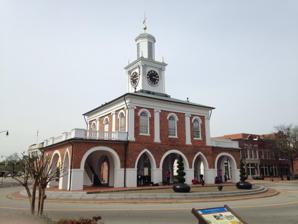
Building: Market House (Fayetteville, North Carolina)
Country: United States of America
Year built: 1838
Historic building in North Carolina, US United States historic place Market House U.S. National Register of Historic Places U.S. National Historic Landmark Show map of North Carolina Show map of the United States Location Market Sq., Fayetteville, North Carolina Coordinates 35°3′9.2″N 78°52′41.9″W / 35.052556°N 78.878306°W / 35.052556; -78.878306 Area less than one acre Built 1838 NRHP reference No. 70000451 Significant dates Added to NRHP September 15, 1970 Designated NHL November 7, 1973 The Market House is a market house and town hall in the center of Fayetteville , Cumberland County, North Carolina .  It was built in 1838 on the site of the old state house and Town Hall which burned down in 1831. Fayetteville was the capital of North Carolina from 1789 to 1794. It has an arcaded open ground level, and a meeting hall above in a standard market house format which originated in the British Isles and is also common in New England . It served both as a town hall and general market until the early 20th century, and was declared a National Historic Landmark in 1973. The upper floor now houses a museum. A study completed by Duke University professor John Cavanagh noted that "sales [near this location] were spaced on the average about two months apart, if that frequently, and in most instances very few slaves were involved in each transaction". Because of its history as a general trading and market place, it is assumed that slaves were also traded there. It was also widely used as a market for goods and livestock which sometimes included human chattel. On May 30, 2020, protestors attempted to set the building on fire with the fire quickly quenched resulting in only minor damage. Description and history The Market House is located in the rotary at the center of the junction of Green, Person, Gillespie, and Hay Streets, in downtown Fayetteville.  It is a two-story brick building, with an open arcaded 5-bay ground floor and a large meeting space on the second floor.  It has a hip roof, above which rises a tower that houses a belfry and clock, and is topped by a cupola with weathervane.  The arches that form the arcade are symmetrical arrangements of round and lancet-pointed arches, framed in stone.  Portions of the arcade extend beyond the second floor block, creating single-story sections that are topped by balustrades. The Market House was built in 1838, on the site of the building that had housed the state legislature 1788–1793; it was one of many buildings destroyed by a devastating 1831 fire. The ground floor was used as a market space until 1907, and the upper level as town hall until 1906.  Faced with the prospect of demolition, a private organization was formed to take over maintenance of the property. The Market House Museum is located on the second floor and features 'rotating monthly, special-emphasis Market House exhibits'. Market House Square District, Fayetteville NC The building is an example of a more European market house form, and its design is similar to those found in South Shields , Stockton-on-Tees and Abingdon-on-Thames in England and bears a striking resemblance to the market house constructed in 1790 in Hillsborough, County Down , Northern Ireland . Buildings with the same market house function include Faneuil Hall in Boston, Massachusetts , which originally had an arcaded ground floor until its 1806 expansion, and the City Market in Charleston, South Carolina , which retains its arcaded ground floor. Both of these buildings are also National Historic Landmarks . During the George Floyd protests , the marketplace was set on fire by protesters. The fire damage was minimal. Gallery Marketplace in South Shields , England 1680 County Hall , Abingdon-on-Thames , England City Market (Charleston, South Carolina) 1743 Faneuil Hall , Boston , as seen in 1789 Hillsborough, County Down , Northern Ireland St. Lawrence Market South , Toronto , Canada in 1899 See also List of National Historic Landmarks in North Carolina National Register of Historic Places listings in Cumberland County, North Carolina List of Irish towns with a Market House Market hall References